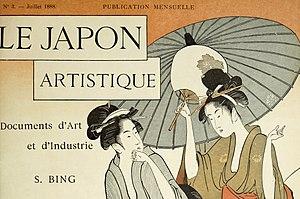
Le Japon Artistique, n°3, 1888
Patrimoines partagés est un programme de coopération numérique entre bibliothèques à l’international lancé par la Bibliothèque Nationale de France en 2016. Il s’agit de numériser des fonds et de les rendre accessibles en ligne sur une plateforme commune. Il a pour objectif la création de bibliothèques numériques bilatérales ou internationales, témoignant des interactions entre la France et le monde et ouvrant la voie à de nouvelles recherches et relations.